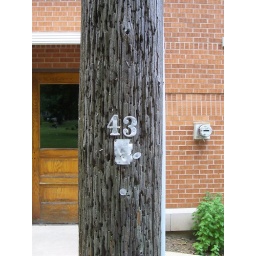
A wooden pole with a number 43 on it, located in Bellefontaine Ohio.